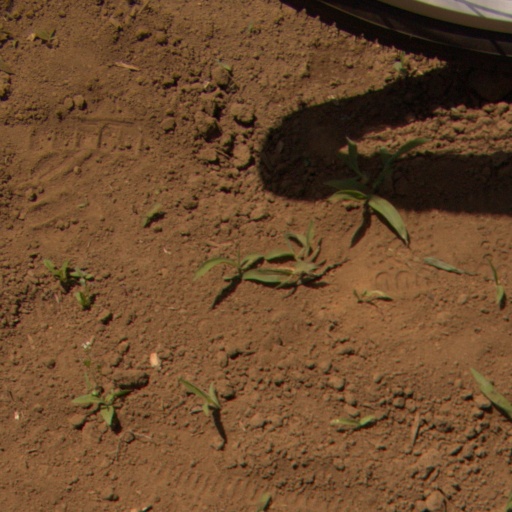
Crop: Jerusalem artichoke